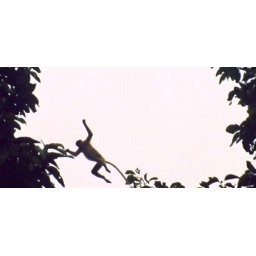
Proboscis monkeys seen from river near Sukau Rainforest Lodge